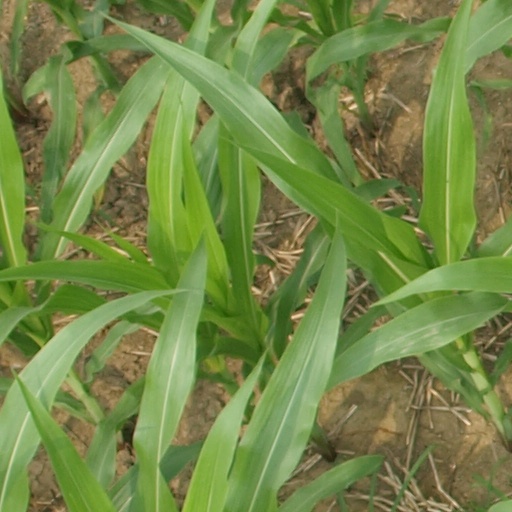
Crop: maize; corn